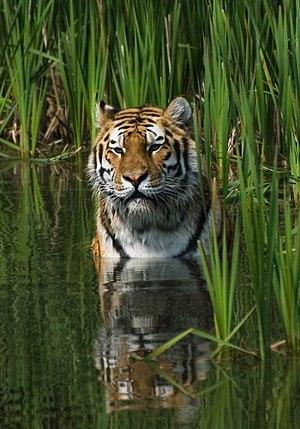
Un tigre dans l'eau. Русский: Тигр в воде Acèh: Rimueng teungöh lam ie.